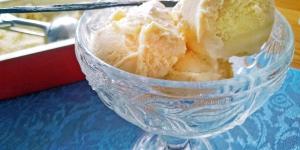
helado de vainilla casero